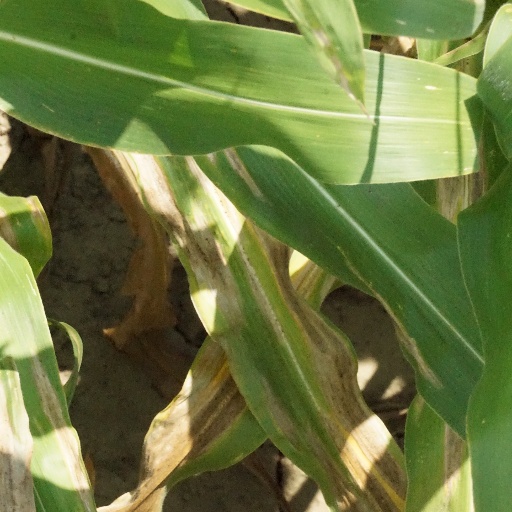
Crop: maize; corn